Ray Mabus

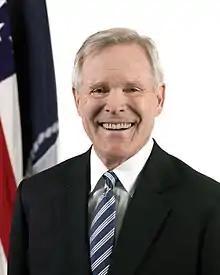
Official portrait, 2014

Raymond Edwin Mabus Jr. (born October 11, 1948) is an American politician and lawyer. A member of the Democratic Party, he served as the 75th United States Secretary of the Navy from 2009 to 2017. Mabus previously served as the State auditor of Mississippi from 1984 to 1988, as the 60th governor of Mississippi from 1988 to 1992, and as the United States ambassador to Saudi Arabia from 1994 to 1996.